Xenophon Paionidis

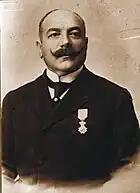
Xenophon Paionidis

Xenophon Paionidis (1863–1933) was a Greek architect from Chalkidiki (Fourka), notable for his works in the city of Thessaloniki. Among his works are the "Villa Jeborga/Salem" (former Italian consulate, 1878), "Hafiz Bey mansion" (1879), Papafeio Orphanage (1894), Ioannidis civil school (1900), Nedelkos clinic (1909), Nedelkos building (1924), "Villa Mordoch" (1905), Hotel Augustos (1923), the old Post Office "Stoa Pelosof" (1924), and others.